Question: What material is the fence made of?
Tambaya: Da me akayi katanagar?
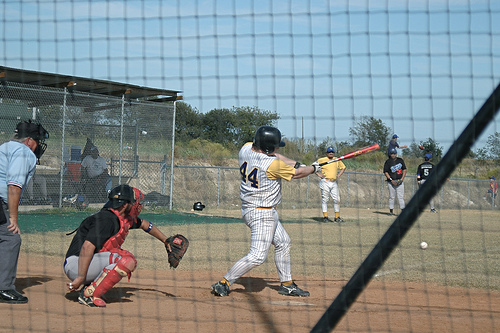
Answer: Wire.
Amsa: Waya.